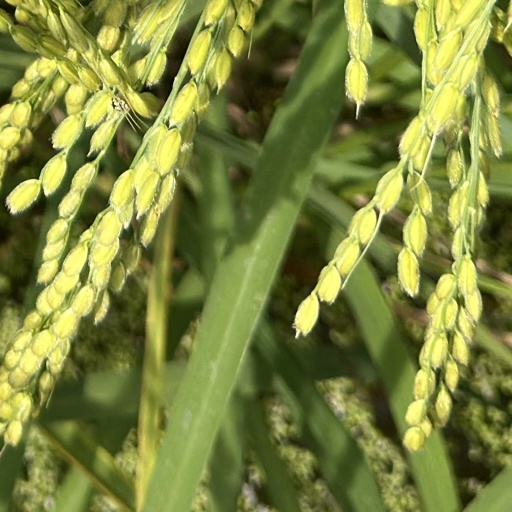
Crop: rice